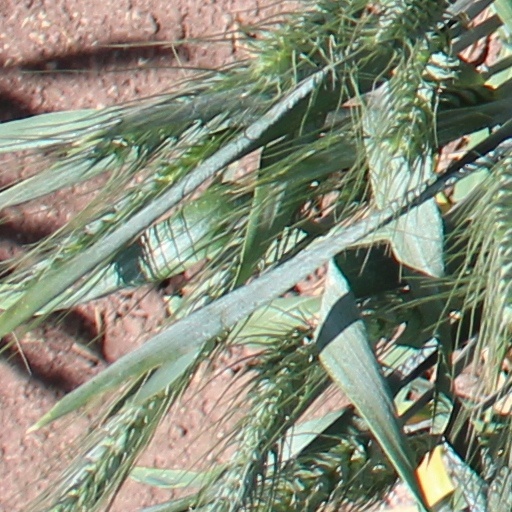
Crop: wheat